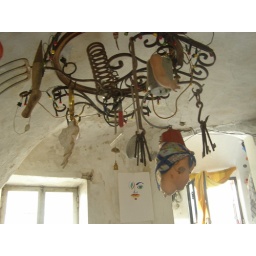
A lamp in house number 8i know it's not a good pic but i really liked the lamp....